Slave ship

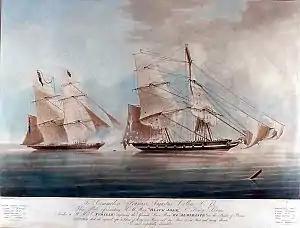
The former slave ship HMS "Black Joke" (left) fires on the Spanish ship "El Almirante" before capturing her, January 1829 (painting by Nicholas Matthews Condy)

The African slave trade was outlawed by the United States and the United Kingdom in 1807. The 1807 Abolition of the Slave Trade Act outlawed the slave trade throughout the British Empire. The U.S. law took effect on 1 January 1808. After that date, all U.S. and British slave ships leaving Africa were seen by the law as pirate vessels subject to capture by the U.S. Navy or Royal Navy. In 1815, at the Council of Vienna, Spain, Portugal, France, and the Netherlands also agreed to abolish their slave trade. The trade did not end on legal abolition; between 1807 and 1860 British vessels captured 1,600 slave ships and freed 160,000 slaves.